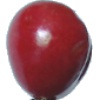
Label: Cherry 2